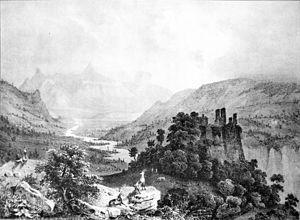
vallée de la Gresse, environs de la fontaine ardenteATTENTION
Le Gua est une commune française située dans le département de l'Isère en région Auvergne-Rhône-Alpes.
La Gresse est un torrent du sud-est de la France, dans le département de l'Isère et un sous-affluent du Rhône par le Drac et l'Isère.